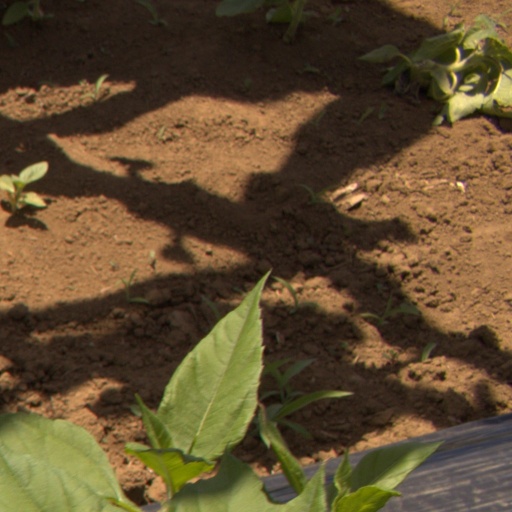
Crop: Jerusalem artichoke